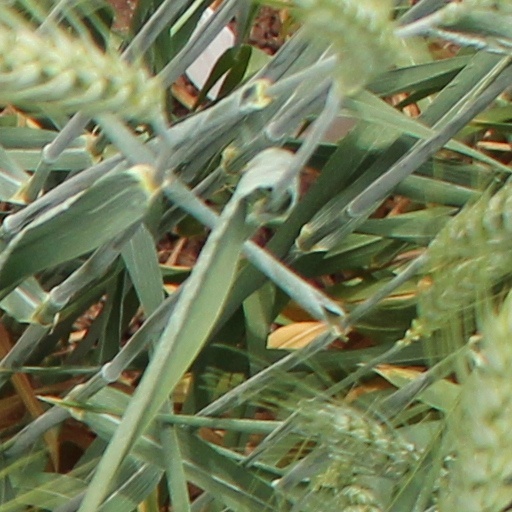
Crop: wheat